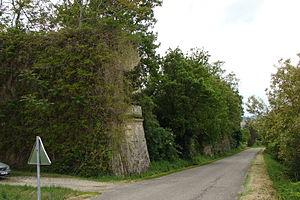
Tour du chateau fort de Roquelaure sur le D272.
Le château du Rieutort est une chartreuse du XVIIᵉ siècle construite par le maréchal Antoine de Roquelaure dans la commune gasconne de Roquelaure. Actuellement propriété privée, l'édifice est partiellement inscrit à l'inventaire des monuments historiques.
Roquelaure est une commune française située dans le département du Gers en région Occitanie.